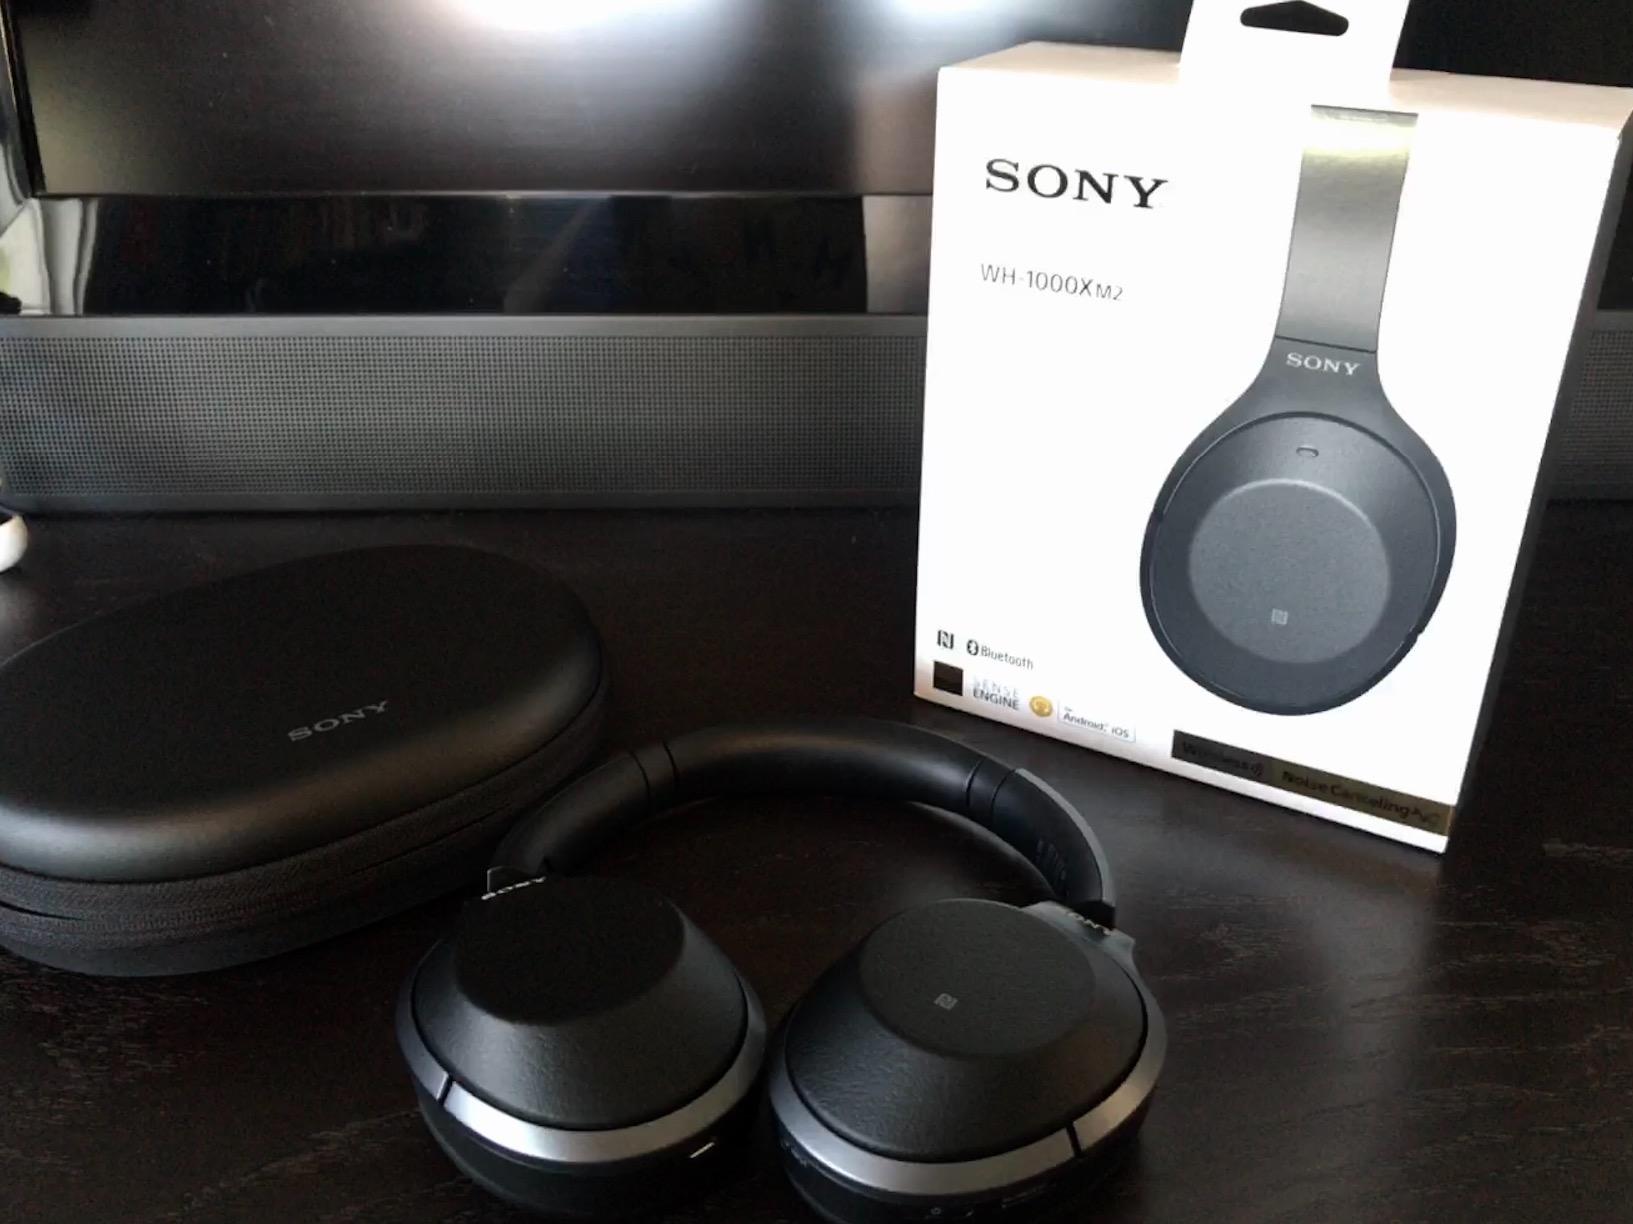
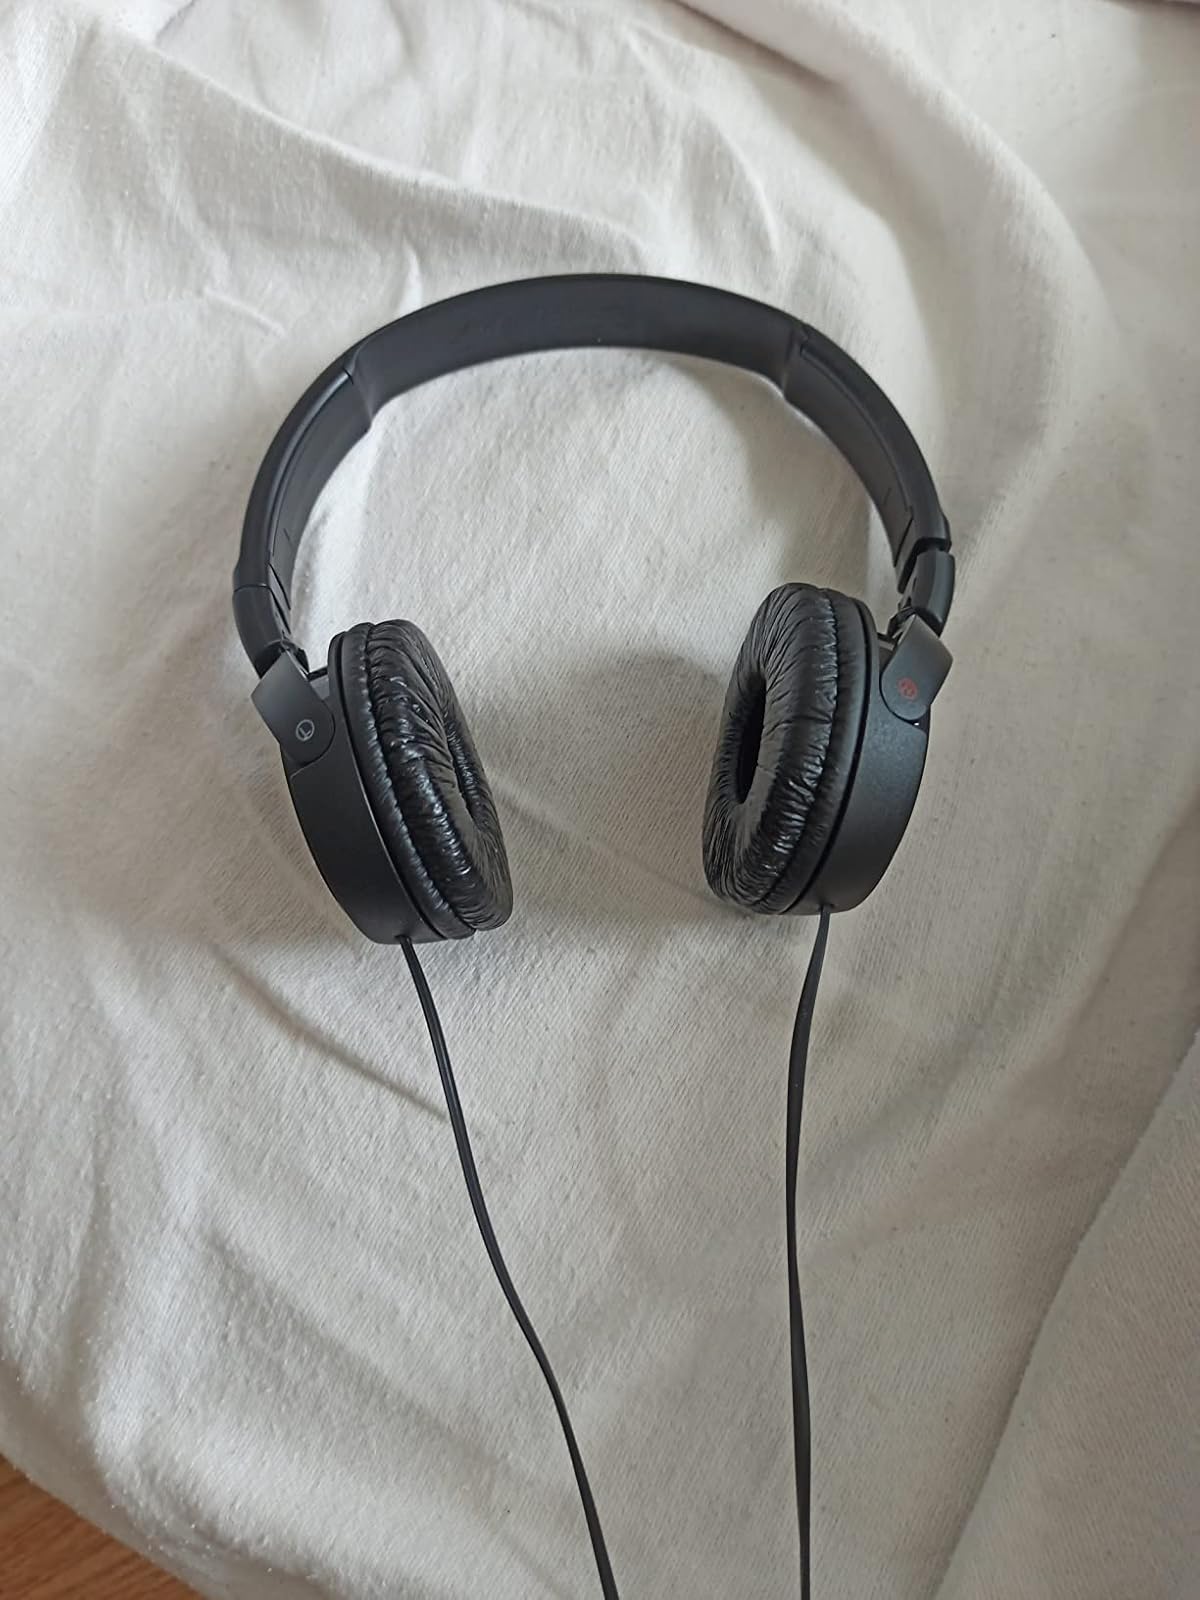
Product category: headphones
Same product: no